Answer in natural language. Consider the 3D positions of the objects in the scene and not just the 2D positions in the image. Is the centerpoint of  black modern dresser with metallic handles (highlighted by a red box) at a higher height than white color dining table (highlighted by a blue box)? Choose between the following options: yes or no
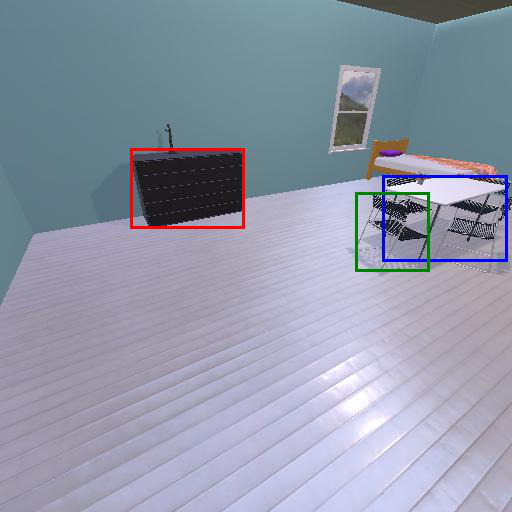
<answer>yes</answer>